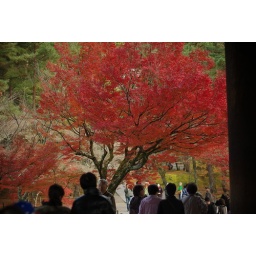
crowd under the red tree